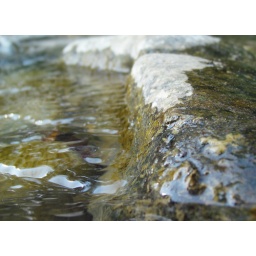
rocks in the water